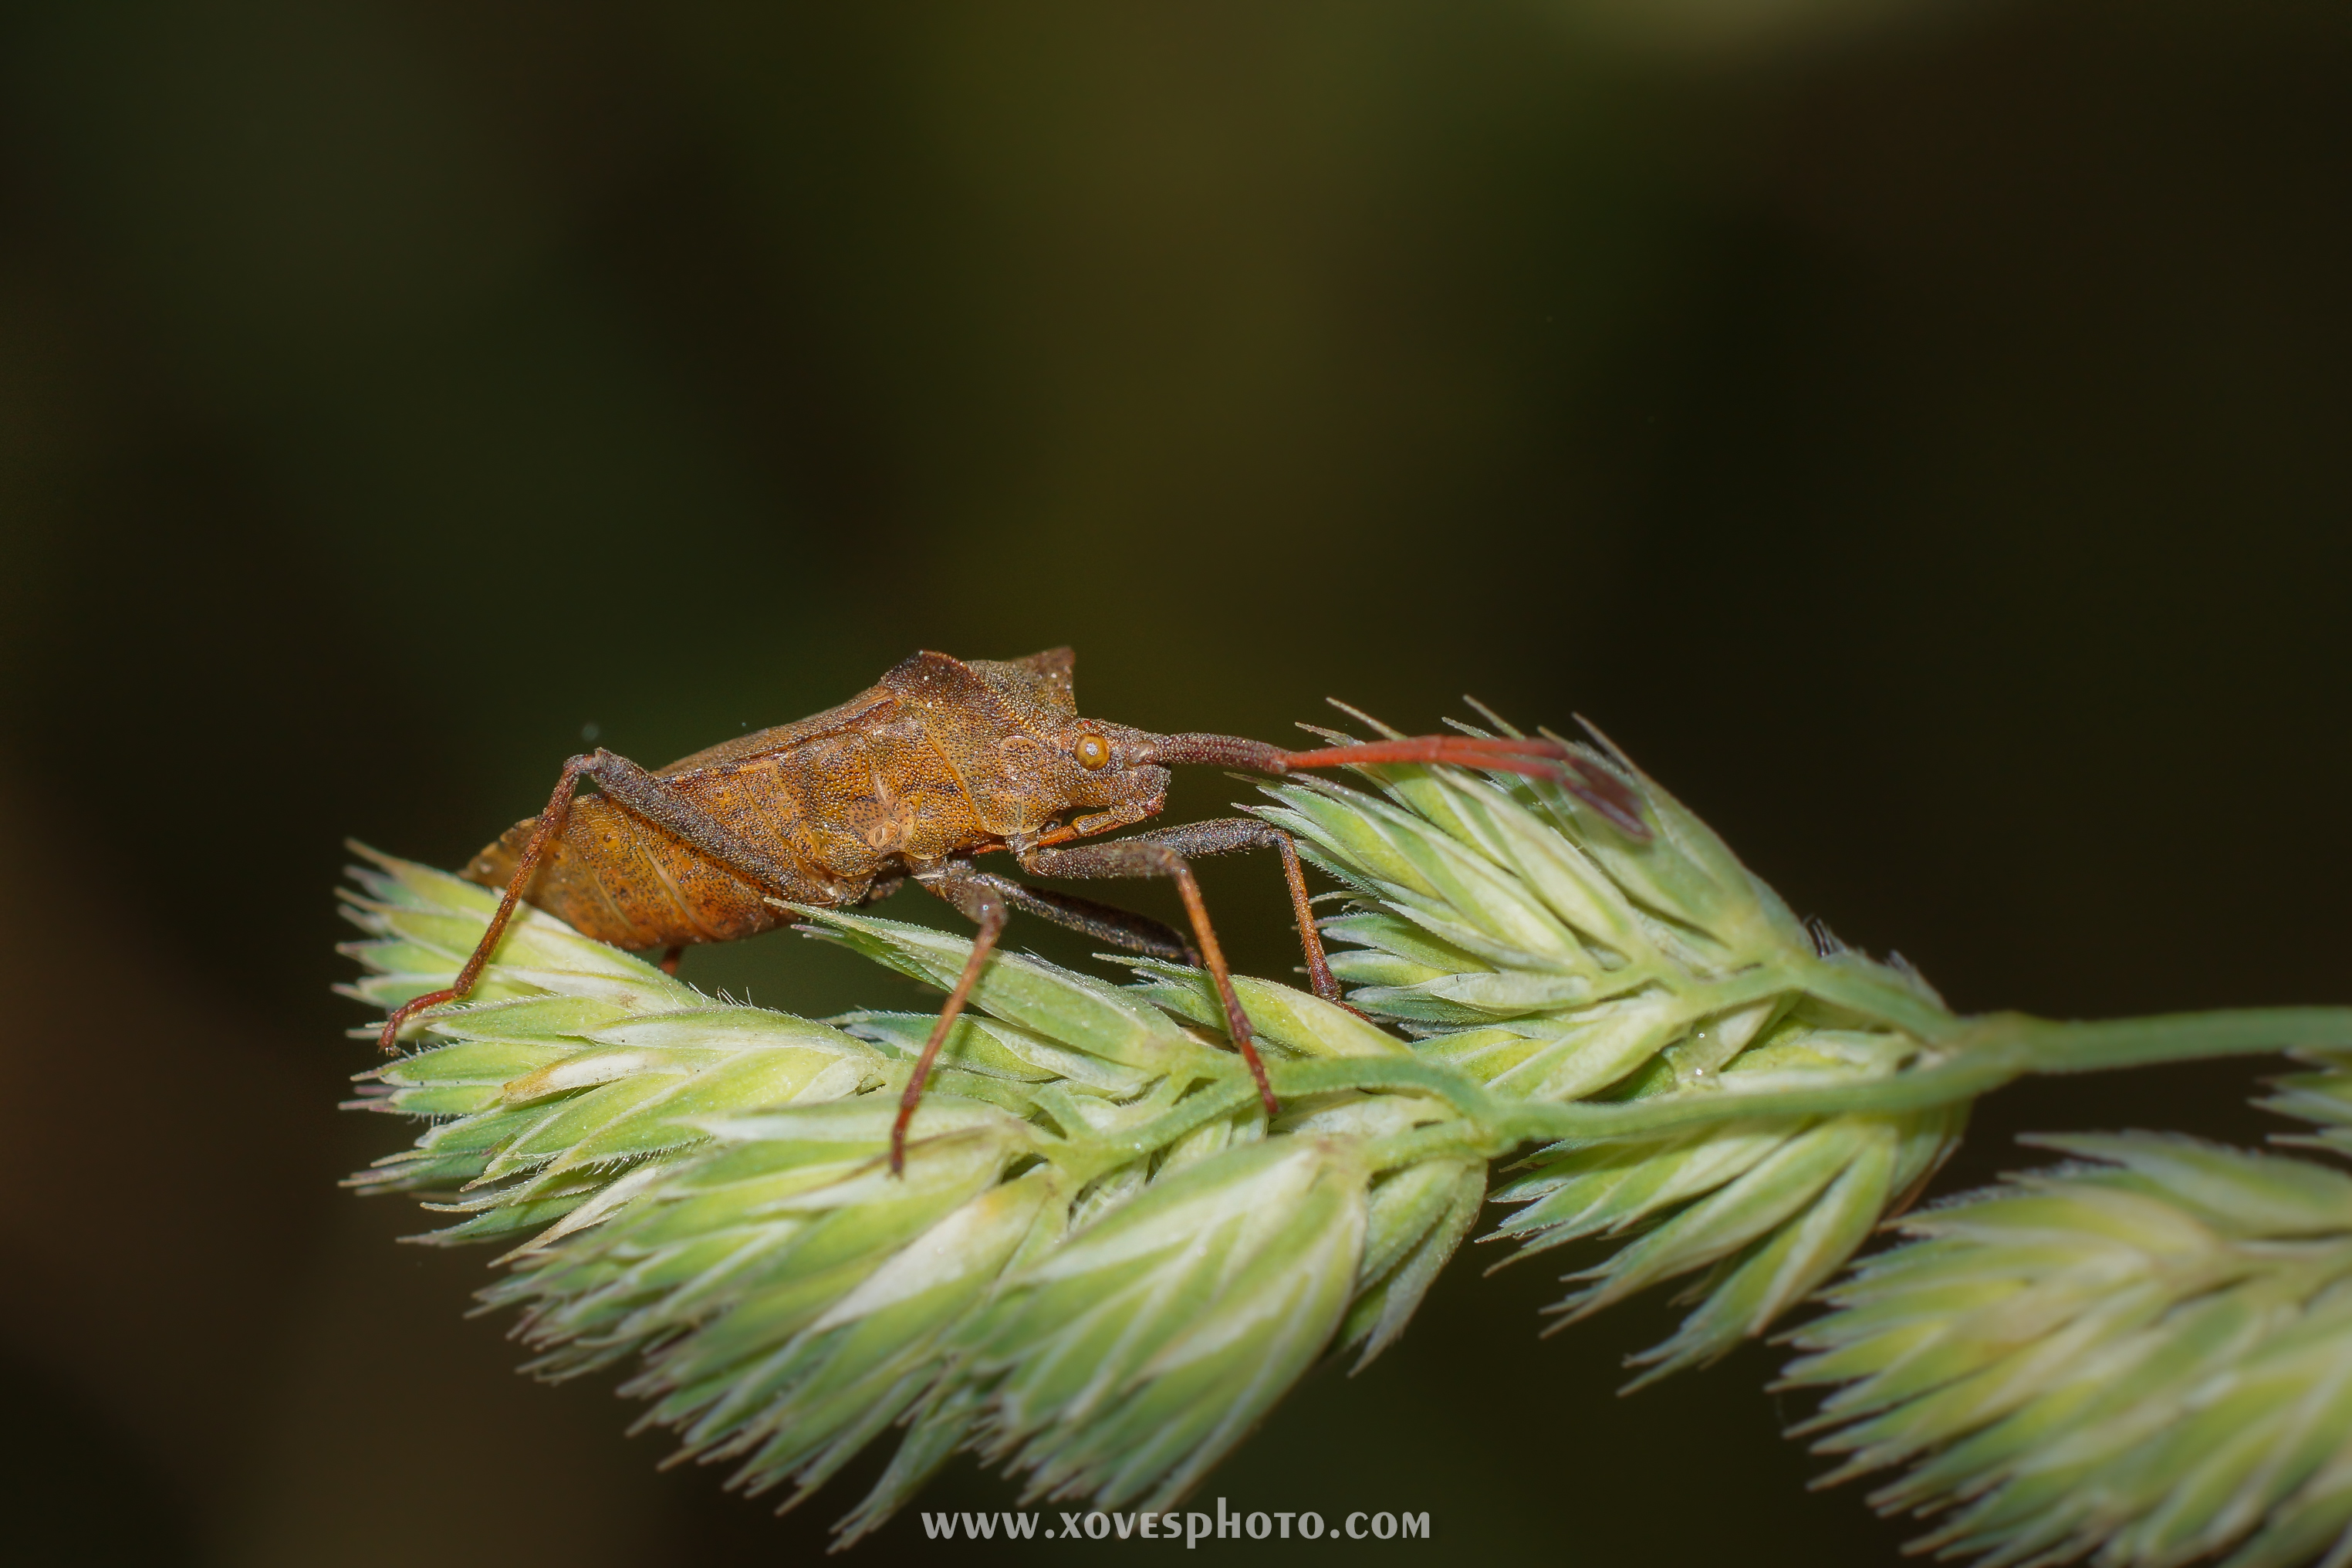
nature, branch, photography, leaf, insect, macro, bug, fauna, invertebrate, close up, animals, naturaleza, chinche, a77, ggl1, gaby1, xovesphoto, animales, sonya77, minolta100mm, macro photography, plant stem